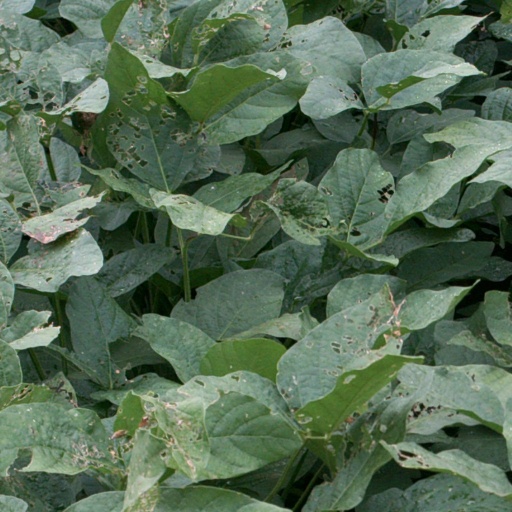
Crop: soybean